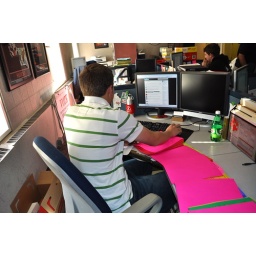
Fox sitting at his desk in the SGA office checking his Twitter account.